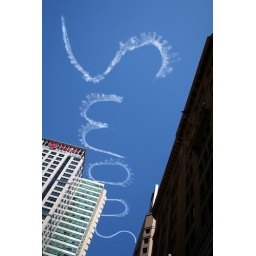
An aeroplane writes the Sydney Swans team name in the sky at the end of their AFL victory parade.